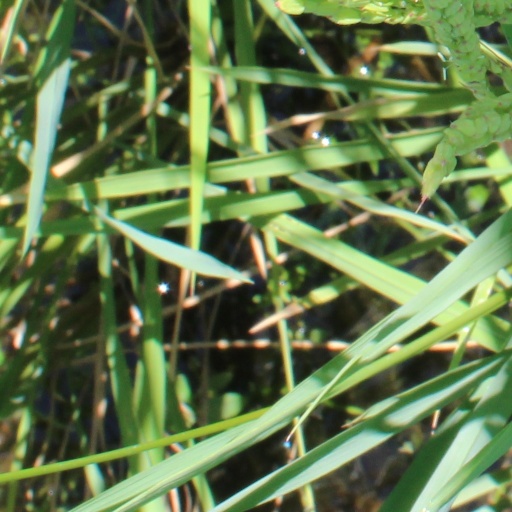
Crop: rice